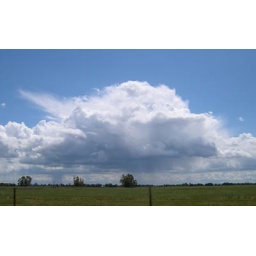
Amazing cloud I snapped while riding in a car